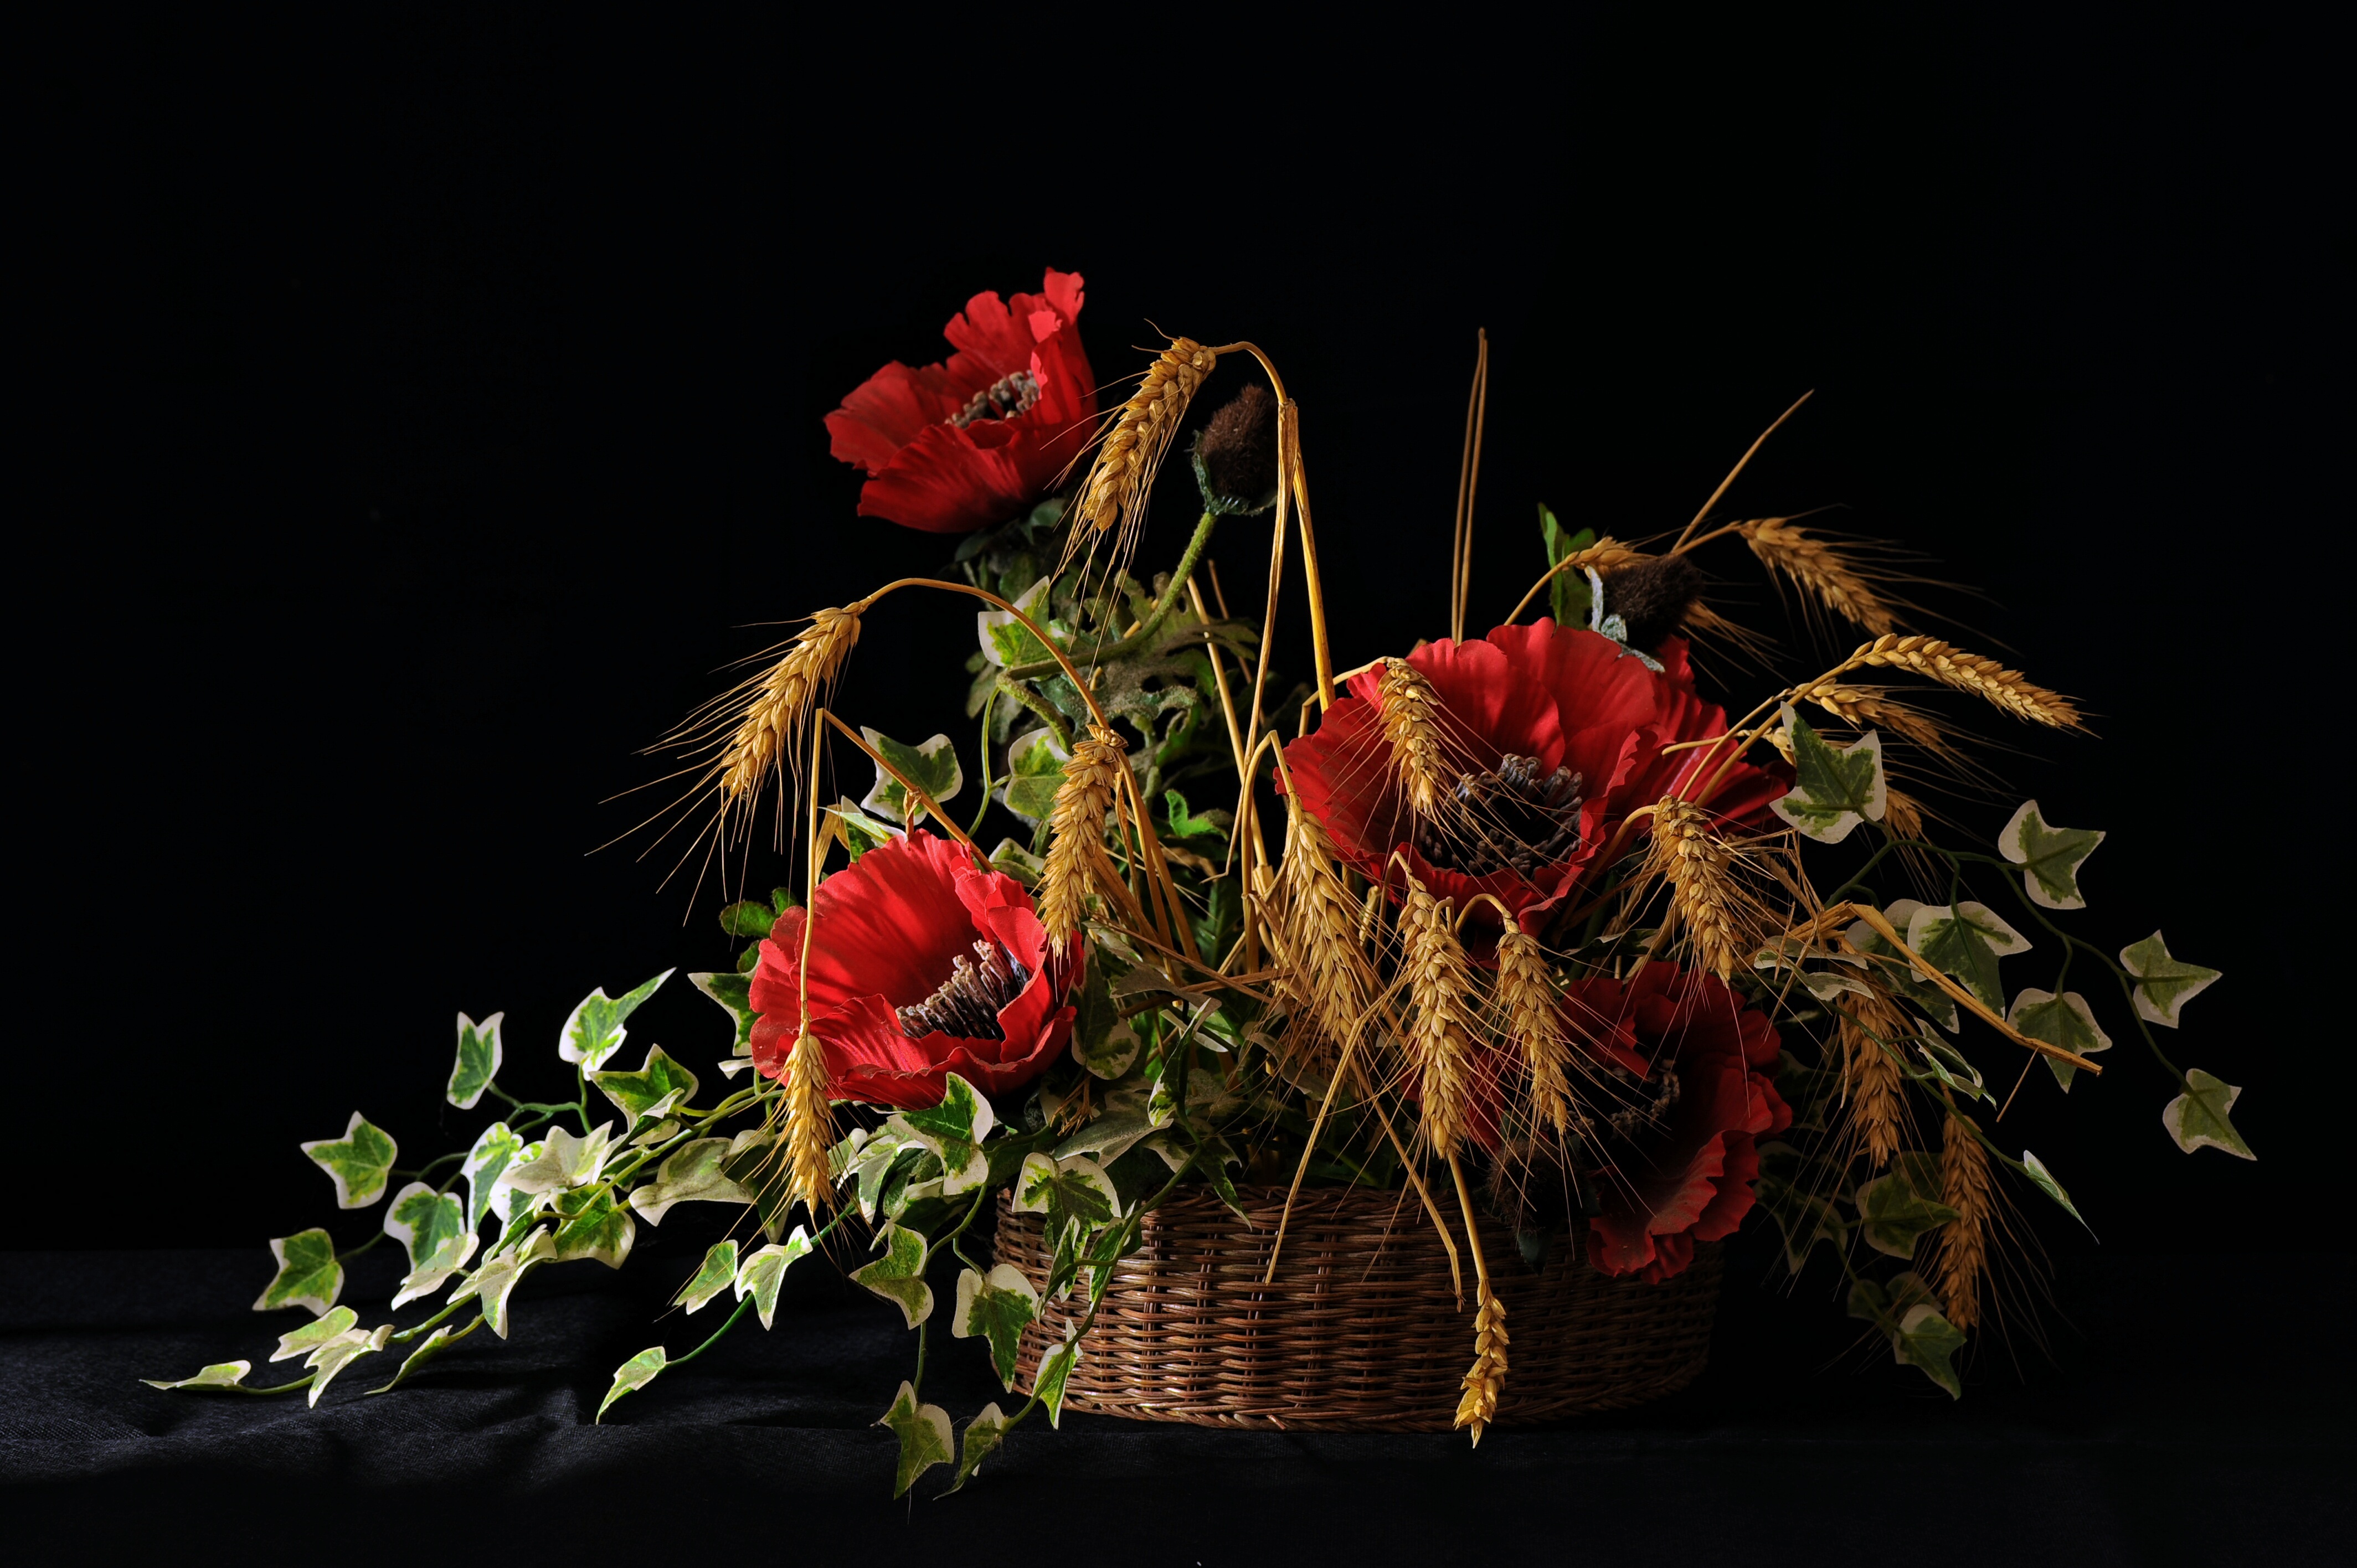
nature, plant, wheat, flower, red, autumn, flora, still life, painting, flowers, art, vegetation, poppy, floristry, campaign, macro photography, flowering plant, flower bouquet, ikebana, floral design, still life photography, flower arranging